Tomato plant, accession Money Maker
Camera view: horizontal (90 deg, fisheye); turntable rotation: 90 degrees
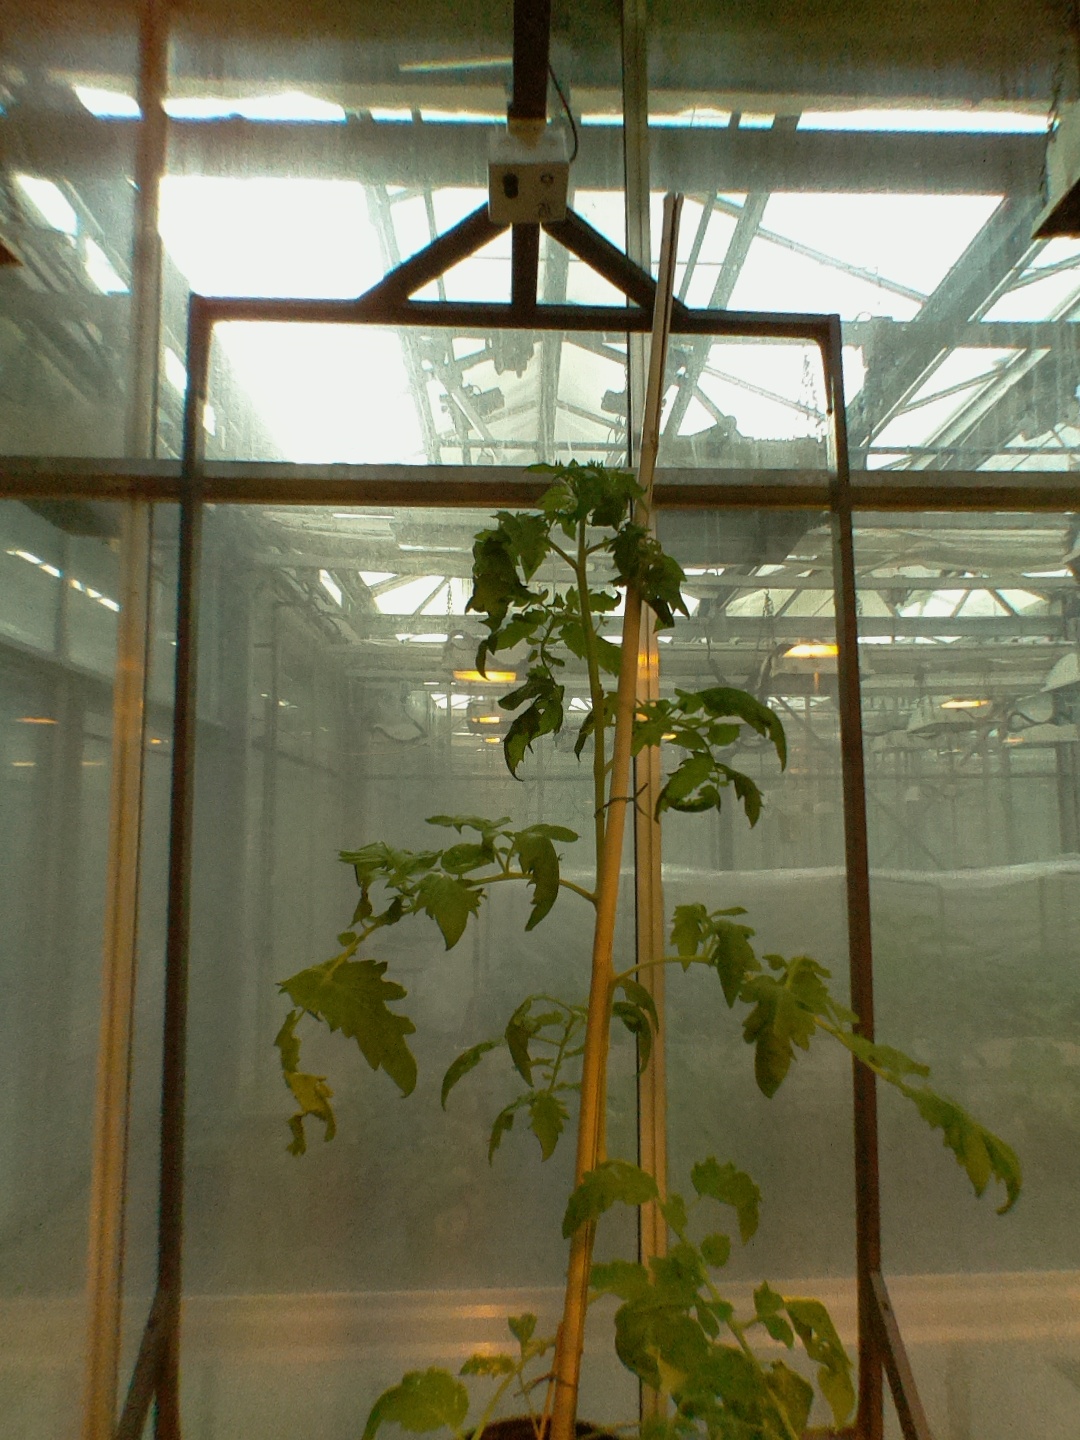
BBCH growth stage 20: First Side shoot start formed